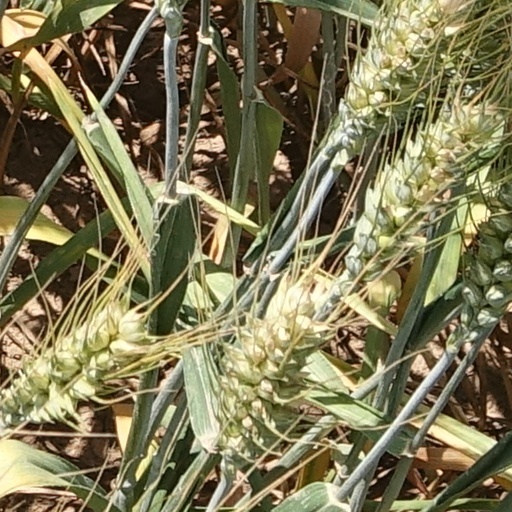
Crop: wheat